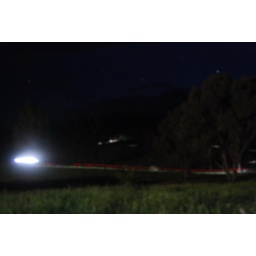
Gravity 12-hour mountain bike race 2009. My camera, photo by Mik.